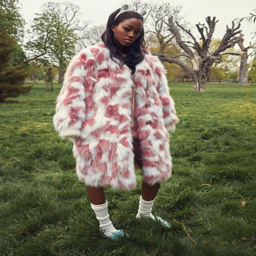
she too opted for a chic fur coat